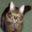
Label: cat